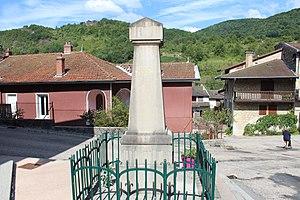
Monument aux morts de L'Abergement-de-Varey.